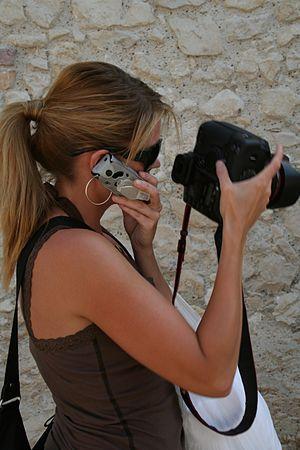
Multitasking est un terme anglophone qui prend sa source dans l’ingénierie informatique, désignant un type de système d’exploitation dit multitâche, capable de traiter en même temps plusieurs programmes informatiques. Il a ensuite été décliné pour s’appliquer à l’humain, désignant désormais le fait de pratiquer plusieurs activités en même temps et plus précisément d’utiliser plusieurs moyens de communication de manière simultanée.